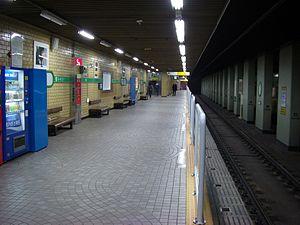
Bangbae est une station sur la ligne 2 du métro de Séoul, dans l'arrondissement de Seocho-gu.